Between Brothers (film)

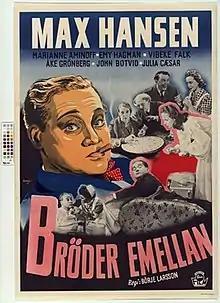

Between Brothers (Swedish: Bröder emellan) is a 1946 Swedish comedy film directed by Börje Larsson and starring Max Hansen, Marianne Aminoff and Vibeke Falk. It was shot at the Centrumateljéerna Studios in Stockholm. The film's sets were designed by the art director Bertil Duroj.